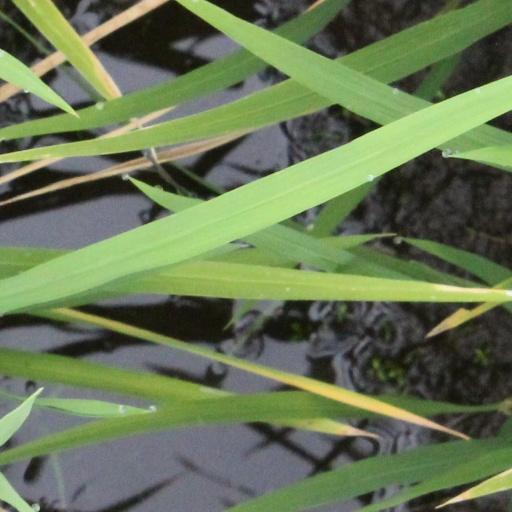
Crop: rice